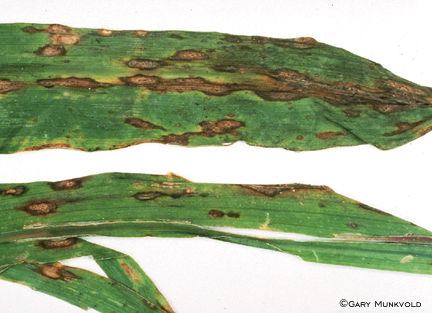
Labels: Corn leaf blight, Corn leaf blight